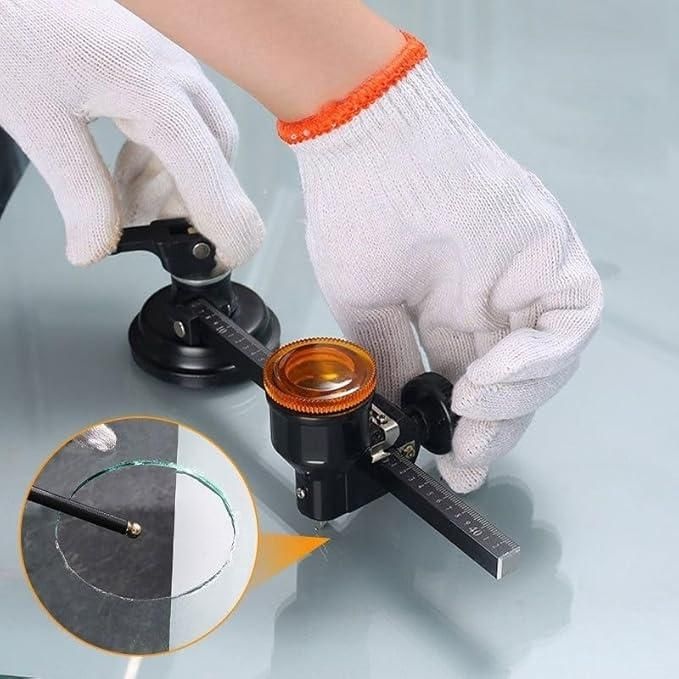
Glass Compass Gauge Cutter
Brand: hywnfd-6t
Product Description: Glass Compass Gauge Cutter P ackage Contains: It has 1 Piece of Glass Compass Gauge Cutter Material: aluminum alloy Product Type: Cutter Color: As per availability Dimension: 14.5 *1.cm Combo Pack: Pack of 1 Weight: 300gm
Category: Hardware > Tools > Cutters > Glass Cutters